The Curiosity of Chance

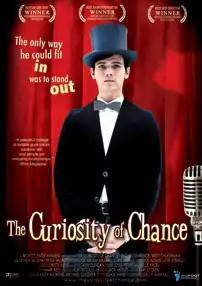
Release poster

The Curiosity of Chance is a 2006 comedy film directed by Russell P. Marleau, produced by Bigfoot Entertainment and starring Tad Hilgenbrink.